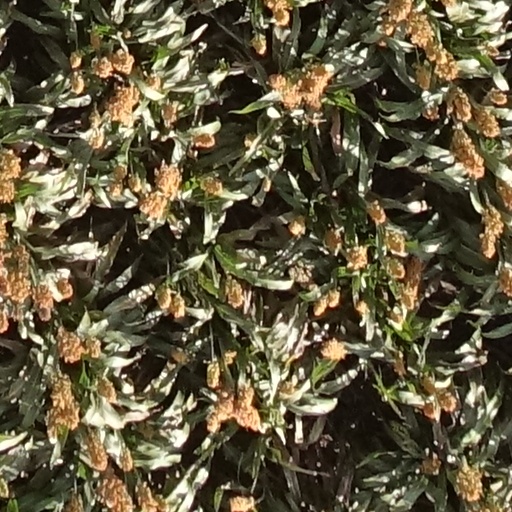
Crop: sorghum